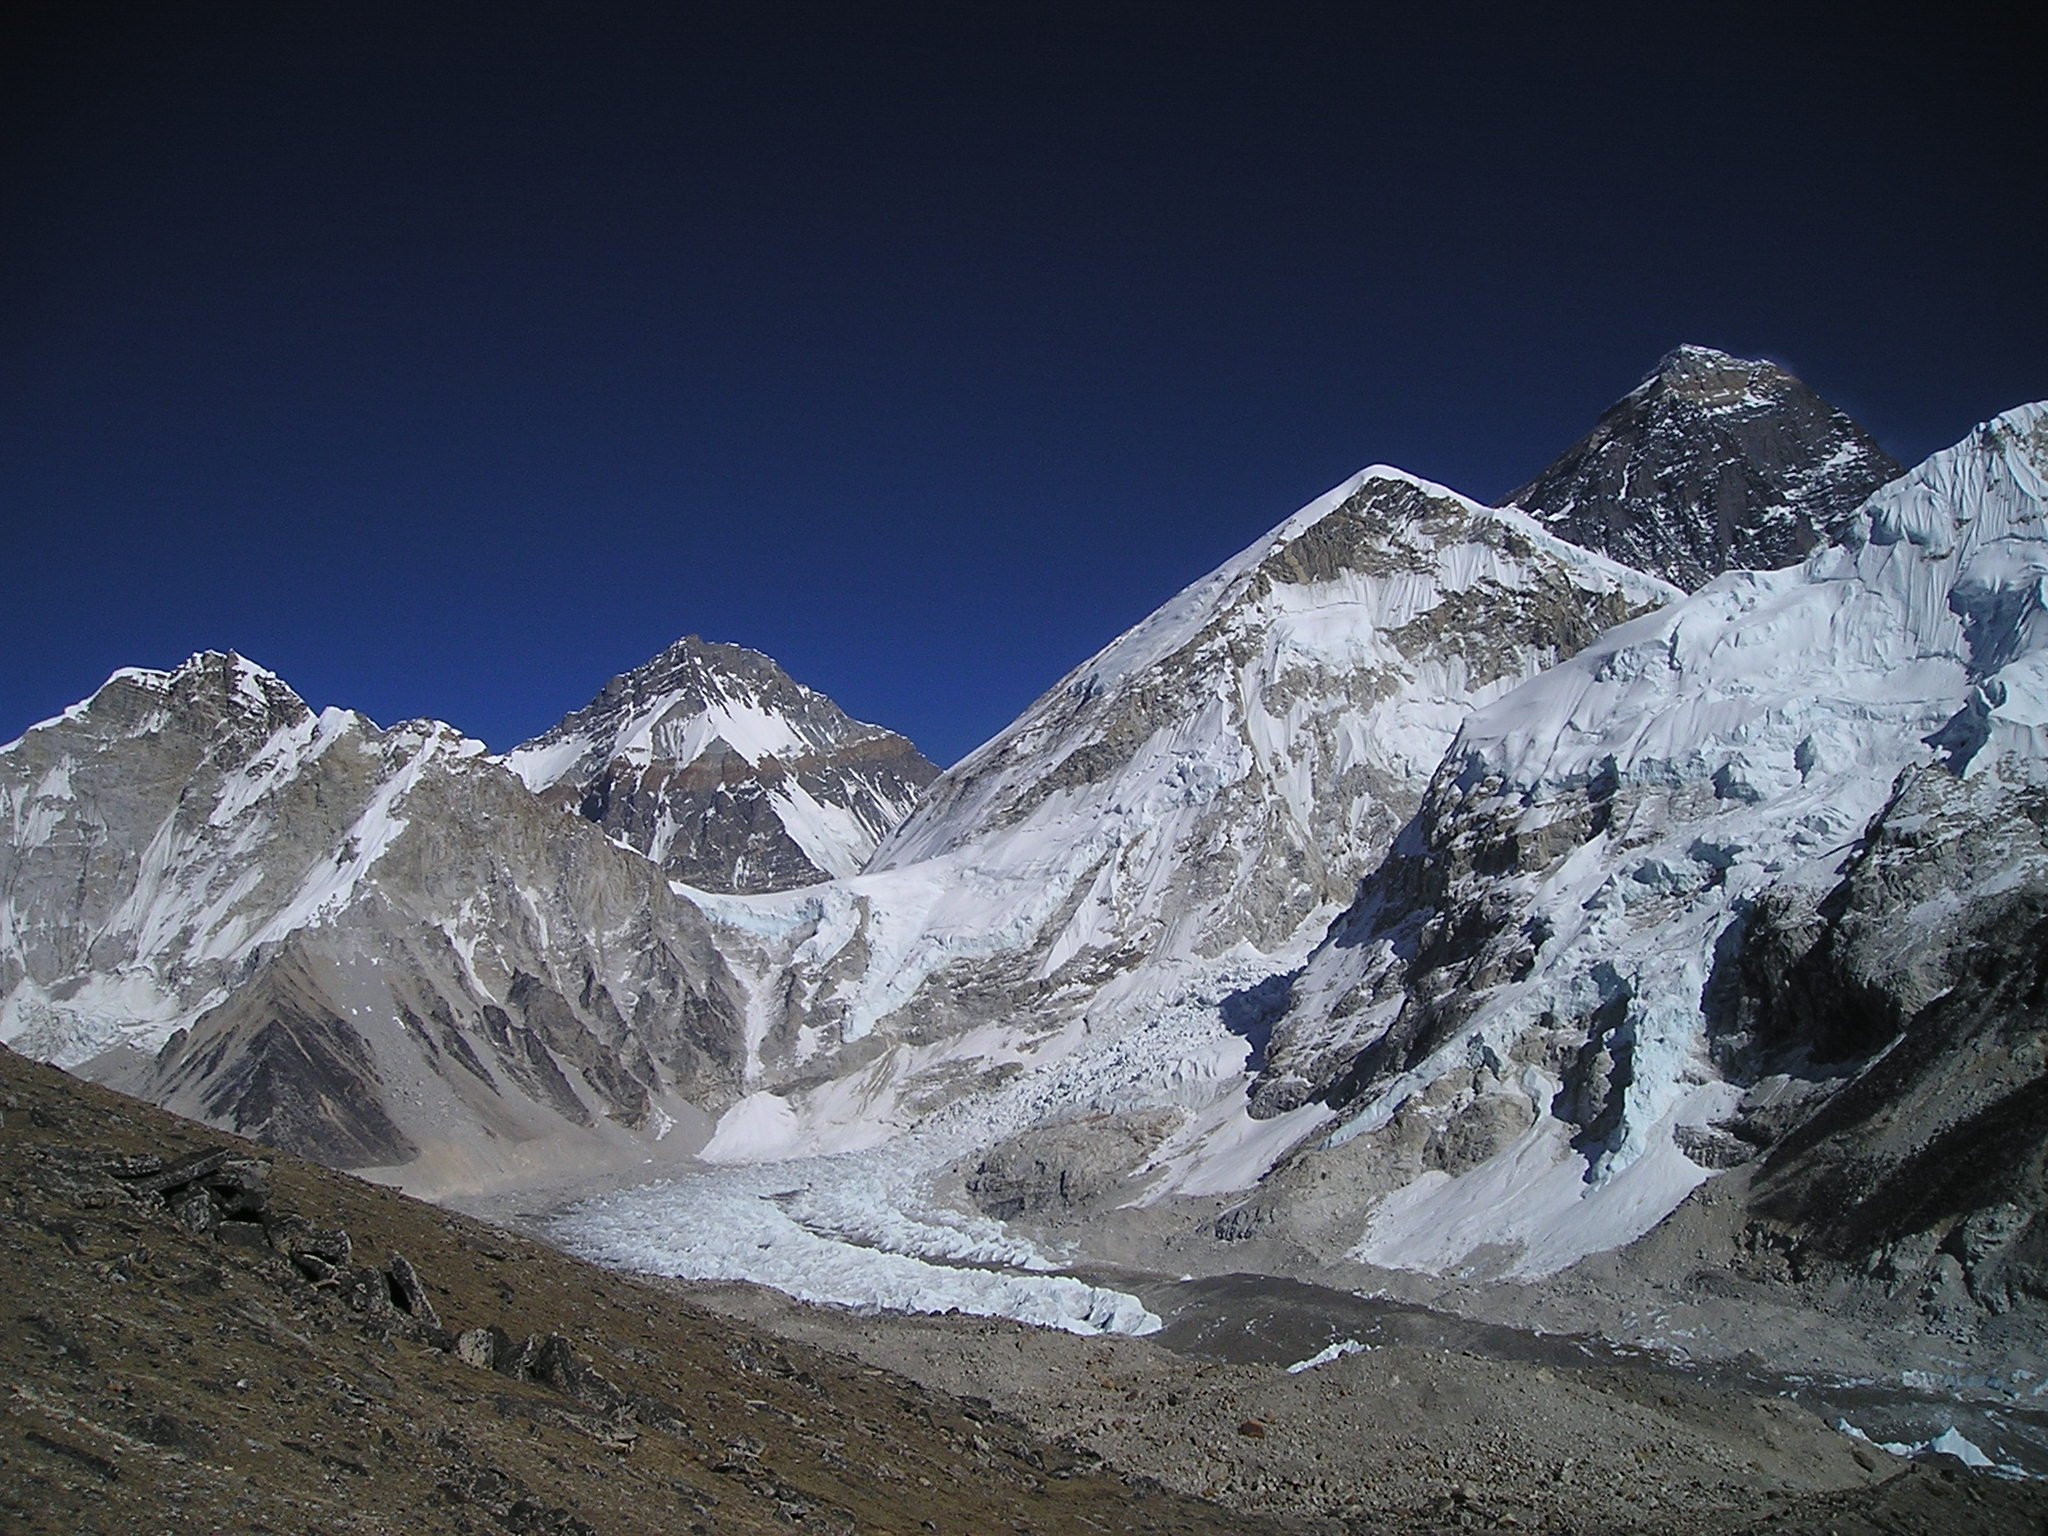
mountain, snow, winter, mountain range, weather, ridge, summit, nepal, mountains, alps, plateau, western, fell, cirque, himalayas, landform, cwm, mountain pass, everest, geographical feature, mountainous landforms, geological phenomenon